Fornebu Line

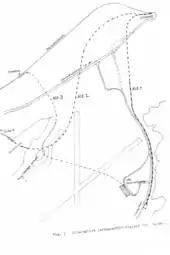
Map of NSB's two railway lines (alt. 1 is the branch and alt. 2 is the loop) and its people mover proposal (alt. 3)

The 1986 proposal by NSB considered the use of more modern rolling stock than the Class 69 trains being used. In addition to a branch proposal, it called for a loops from the Drammen Line between the stations of Stabekk and Høvik which would run down to Fornebu and stop at a station before continuing onwards to Lysaker. By then it was determined that keeping Oslo Airport, Fornebu would involve building a new, domestic terminal, situated at Oksenøen, from the old terminal. The train station would be situated between these and a moving walkway built between the terminals and to the train station. NSB preferred the loop, as it allowed trains running along the Drammen Line to deviate via Fornebu and serve the airport. The branch line would require all traffic from the west to transfer at Lysaker. Costs were estimated at 160 million kroner, including a third track from Bestun Station to Stabekk.